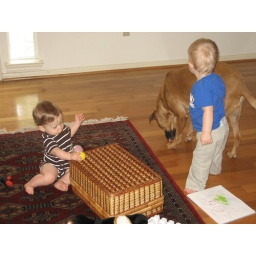
Didn't realize the dog was licking the floor in the background.